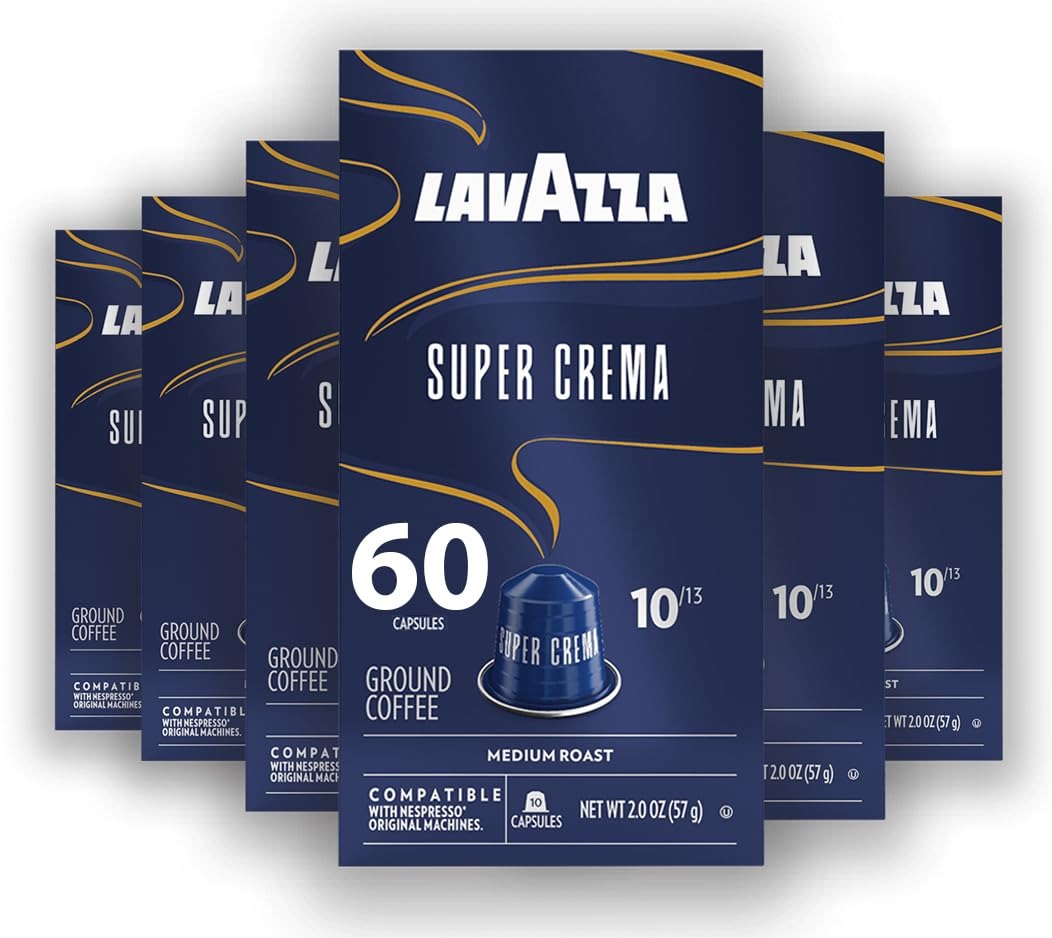
Item Name: Lavazza Super Crema Aluminum Capsules Compatible with Nespresso* Original Machines, Medium Roast, Arabica and Robusta Blend (60 Capsules)
Bullet Point 1: SUPER CREMA: 60 single-serve capsules ideal for espresso preparation.
Bullet Point 2: INTENSITY AND ROAST: This full-bodied medium roast offers a bold and creamy finish.
Bullet Point 3: BLEND: Made from Arabica and Robusta beans, this naturally caffeinated blend is sourced from 15 coffee-growing countries around the world.
Bullet Point 4: EXCLUSIVELY FOR: Nespresso Original Machines. *Lavazza is not affiliated with, endorsed or sponsored by Nespresso.
Bullet Point 5: BREWING GUIDE: 1 Capsule per drink
Value: 60.0
Unit: Count

Price: 44.99